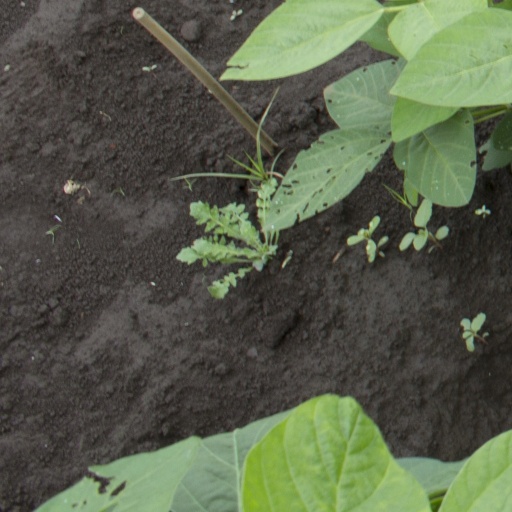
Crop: soybean